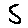
Label: 5